Sky position (RA, Dec in degrees): 189.681, 9.46
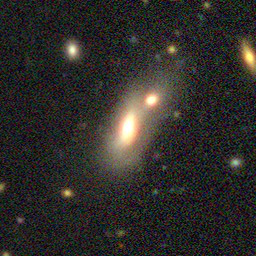
Galaxy morphology: Merging Galaxies